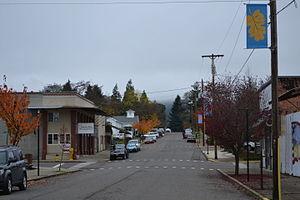
Yoncalla est une municipalité américaine située dans le comté de Douglas en Oregon.